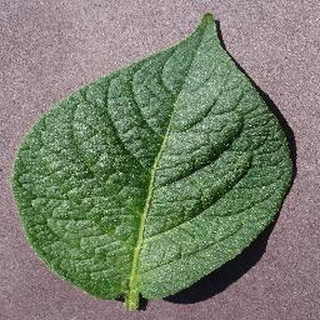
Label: healthy_potato